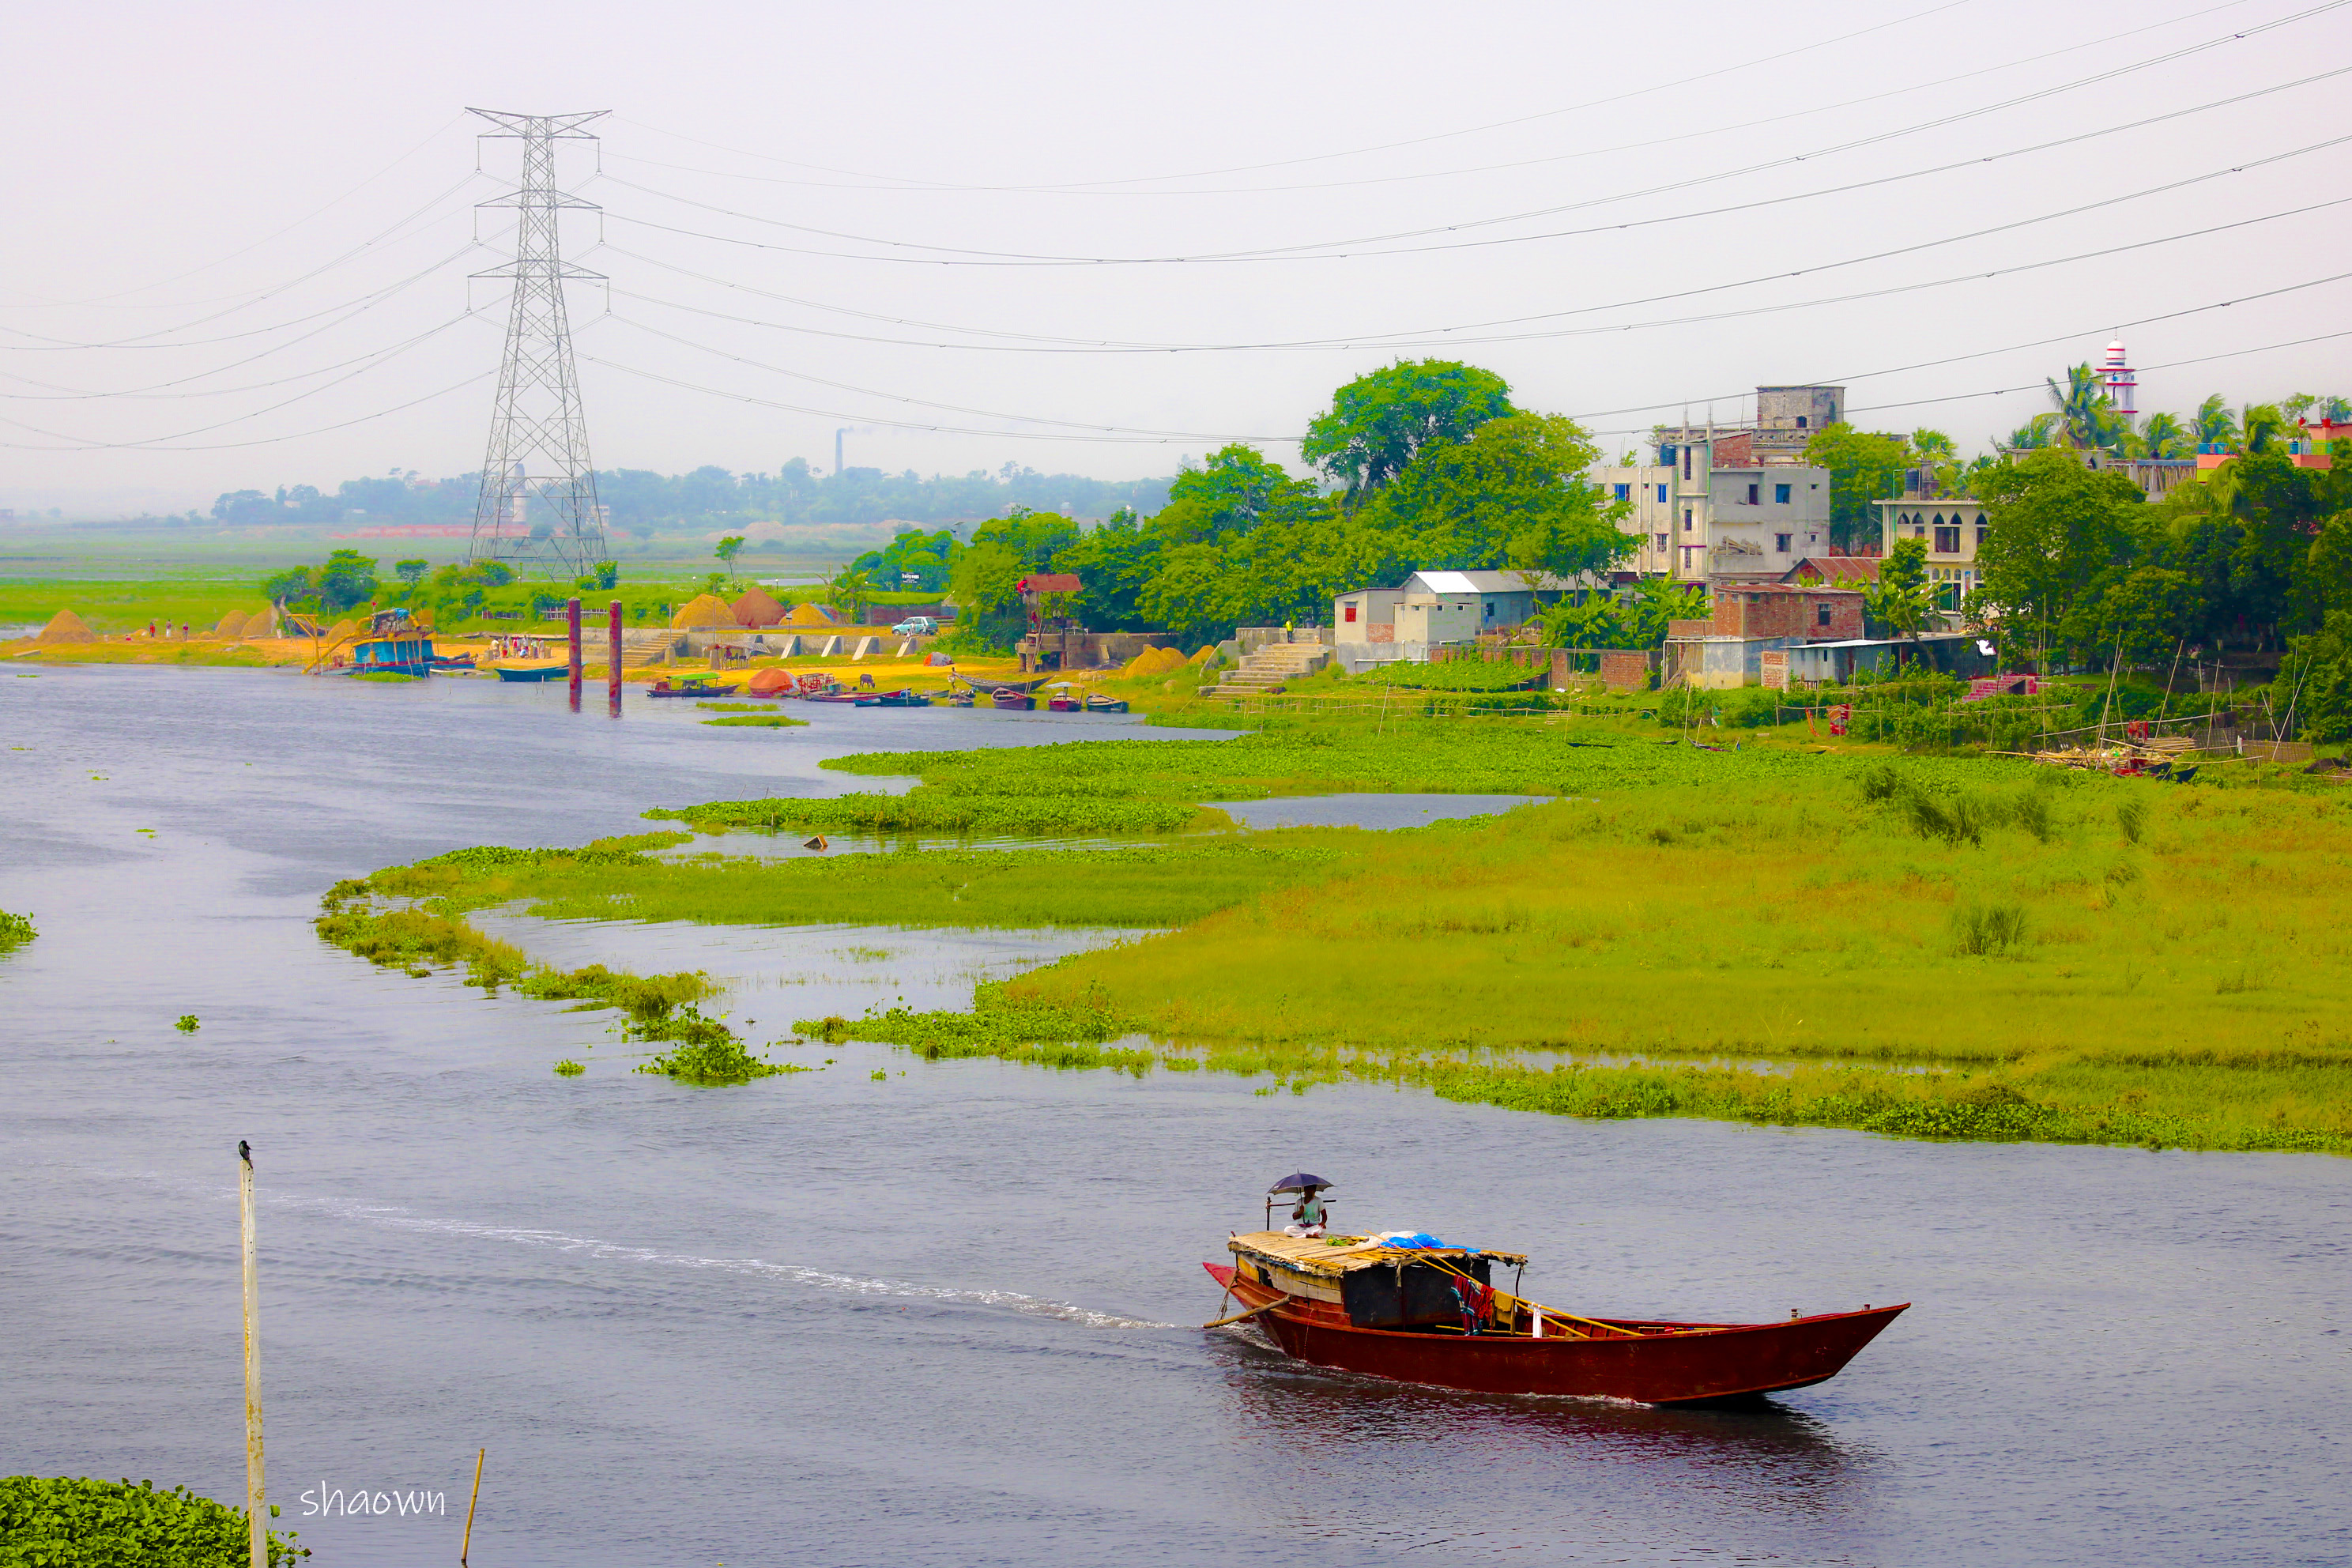
boat, river, water, water resources, sky, watercraft, vehicle, nature, boats and boating equipment and supplies, plant, tree, watercourse, grass, landscape, lake, rural area, waterway, natural landscape, watercraft rowing, skiff, grassland, water transportation, recreation, canoe, art, wetland, painting, leisure, watercolor paint, reflection, field, reservoir, boating, visual arts, overhead power line, loch, floodplain, public utility, channel, ship, electricity, coast, inlet